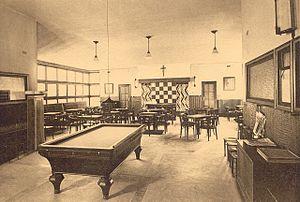
Le local du Cercle en 1929
L'Institut Sainte-Marie est un établissement scolaire de Bruxelles, fondé à Schaerbeek en 1879.